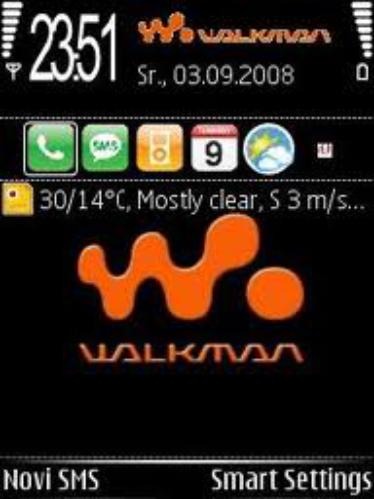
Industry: Electronic